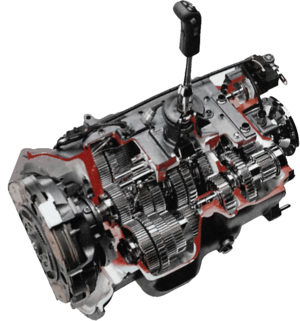
Une transmission non synchronisée est un type de transmission de base qui n'utilise pas les mécanismes de synchronisation sur les engrenages. Ce système est principalement utilisé sur les engins agricoles et les véhicules commerciaux. Parce que les boîtes de vitesses sont conçues sans « col de cône », ce type de transmission non synchronisée nécessite une compréhension de la plage de vitesse, de couple, la puissance du moteur, du sélecteur de plage, de l'embrayage multi-fonctionnel, du levier de vitesses et leurs fonctions. Conçus pour tirer des charges énormes, souvent égale ou supérieure à 40 tonnes, certains véhicules peuvent également utiliser une combinaison de transmissions pour les différents mécanismes. Un exemple serait une prise de force.